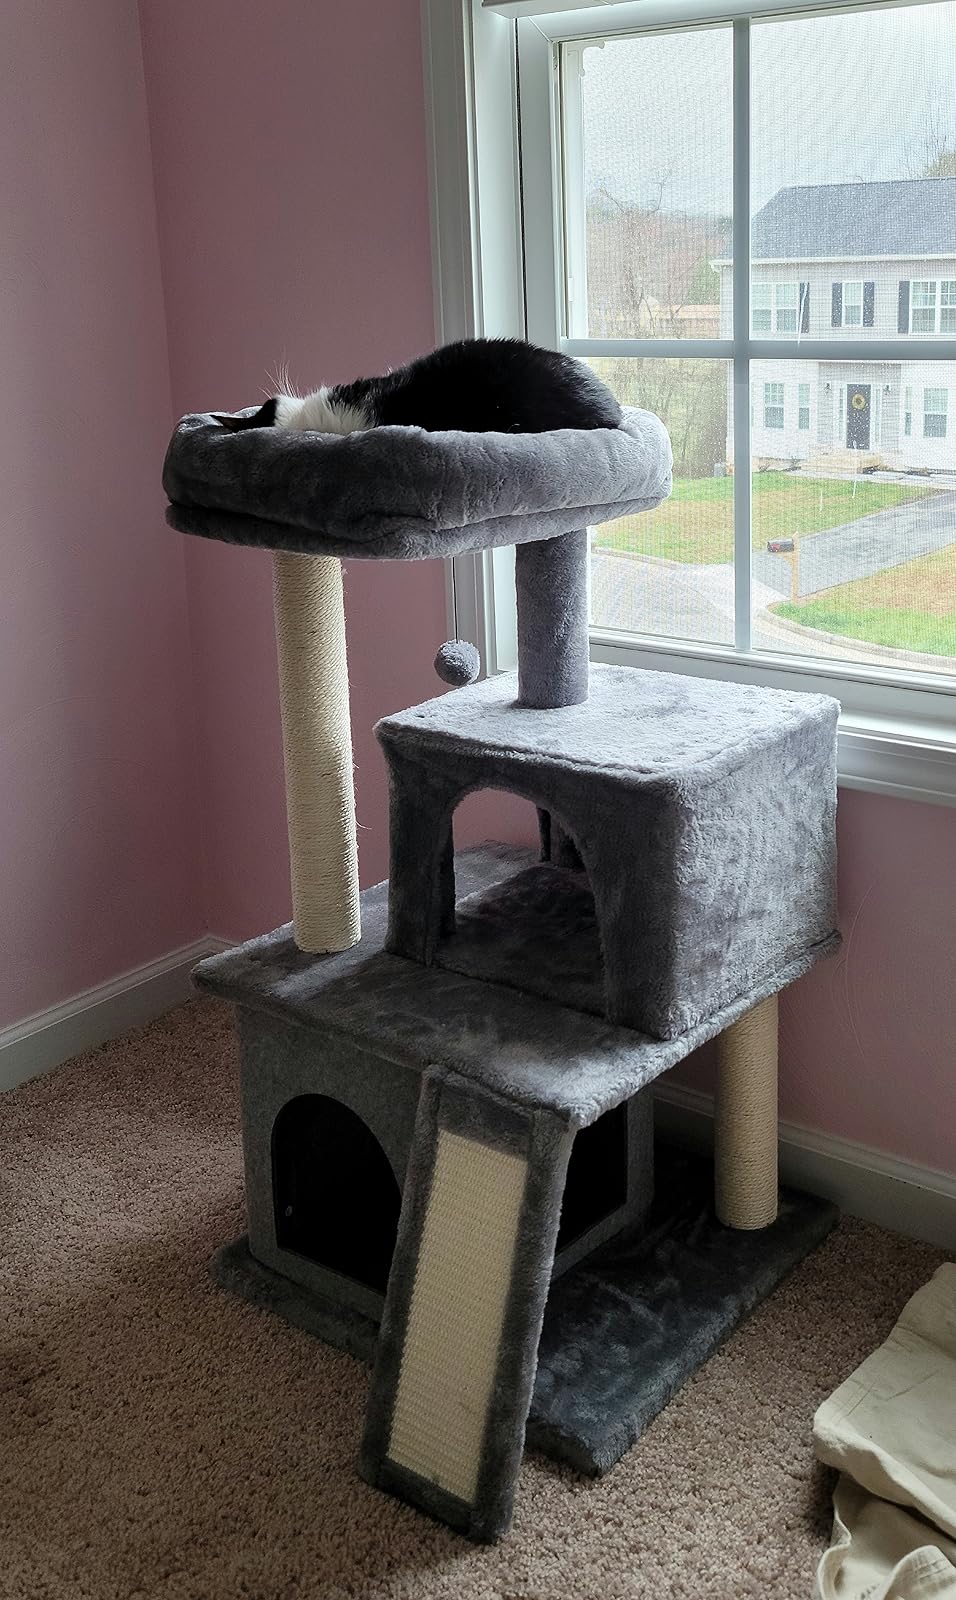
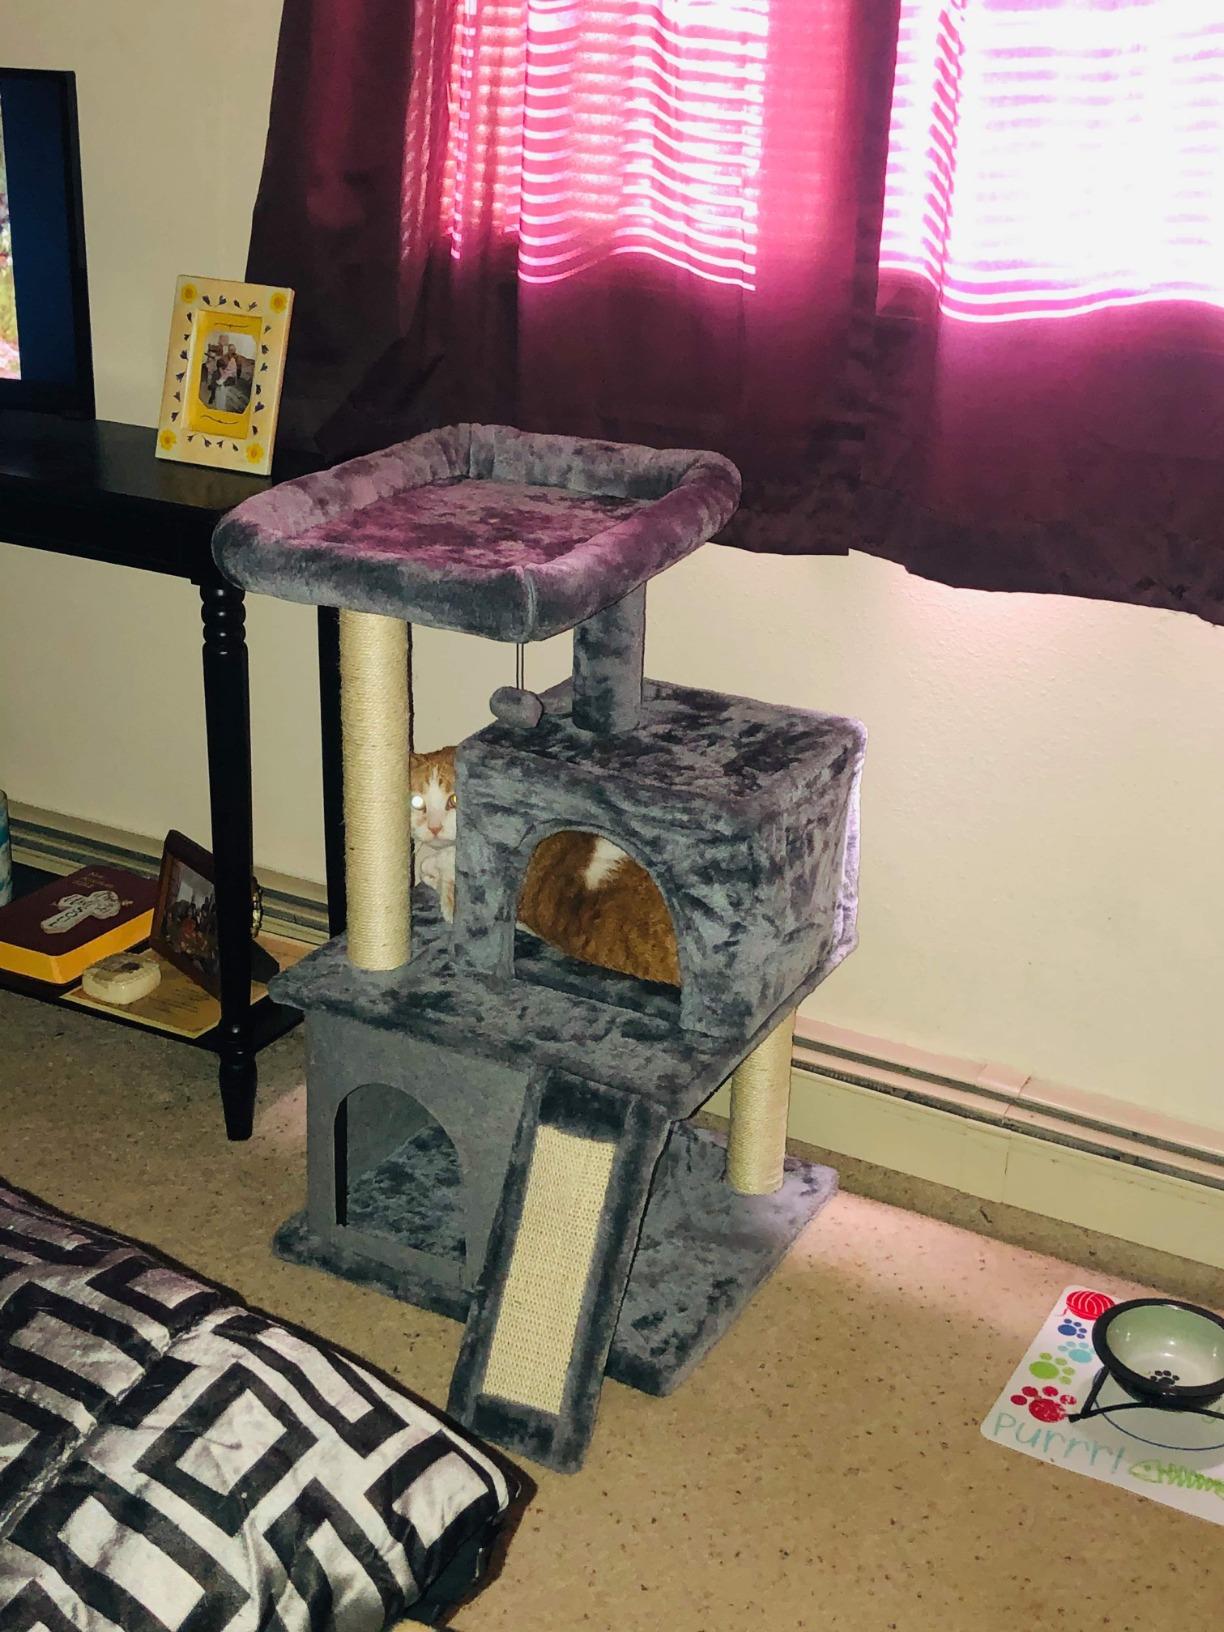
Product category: items_cat tree
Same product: yes